George Yeld

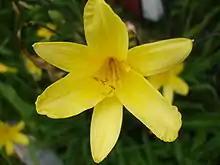

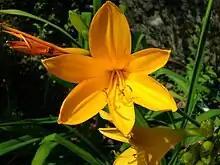
"Hemerocallis flava" and "Hemerocallis middendorfii" the parent's for Yeld's first cultivar daylily: "Apricot"

Yeld was an amateur breeder and hybridiser of the garden plants "Hemerocallis" (daylily) and Bearded Iris. He was one of the early pioneer breeders of "Hemerocallis" when there was very little material available. He was the first to introduce a hybrid, 'Apricot', which won the Royal Horticultural Society's Certificate of Merit in 1892 and is still available today. The 'Apricot' cultivar was bred from "Hemerocallis lilioasphodelus" L. (syn. "flava") and "H. middendorffii".